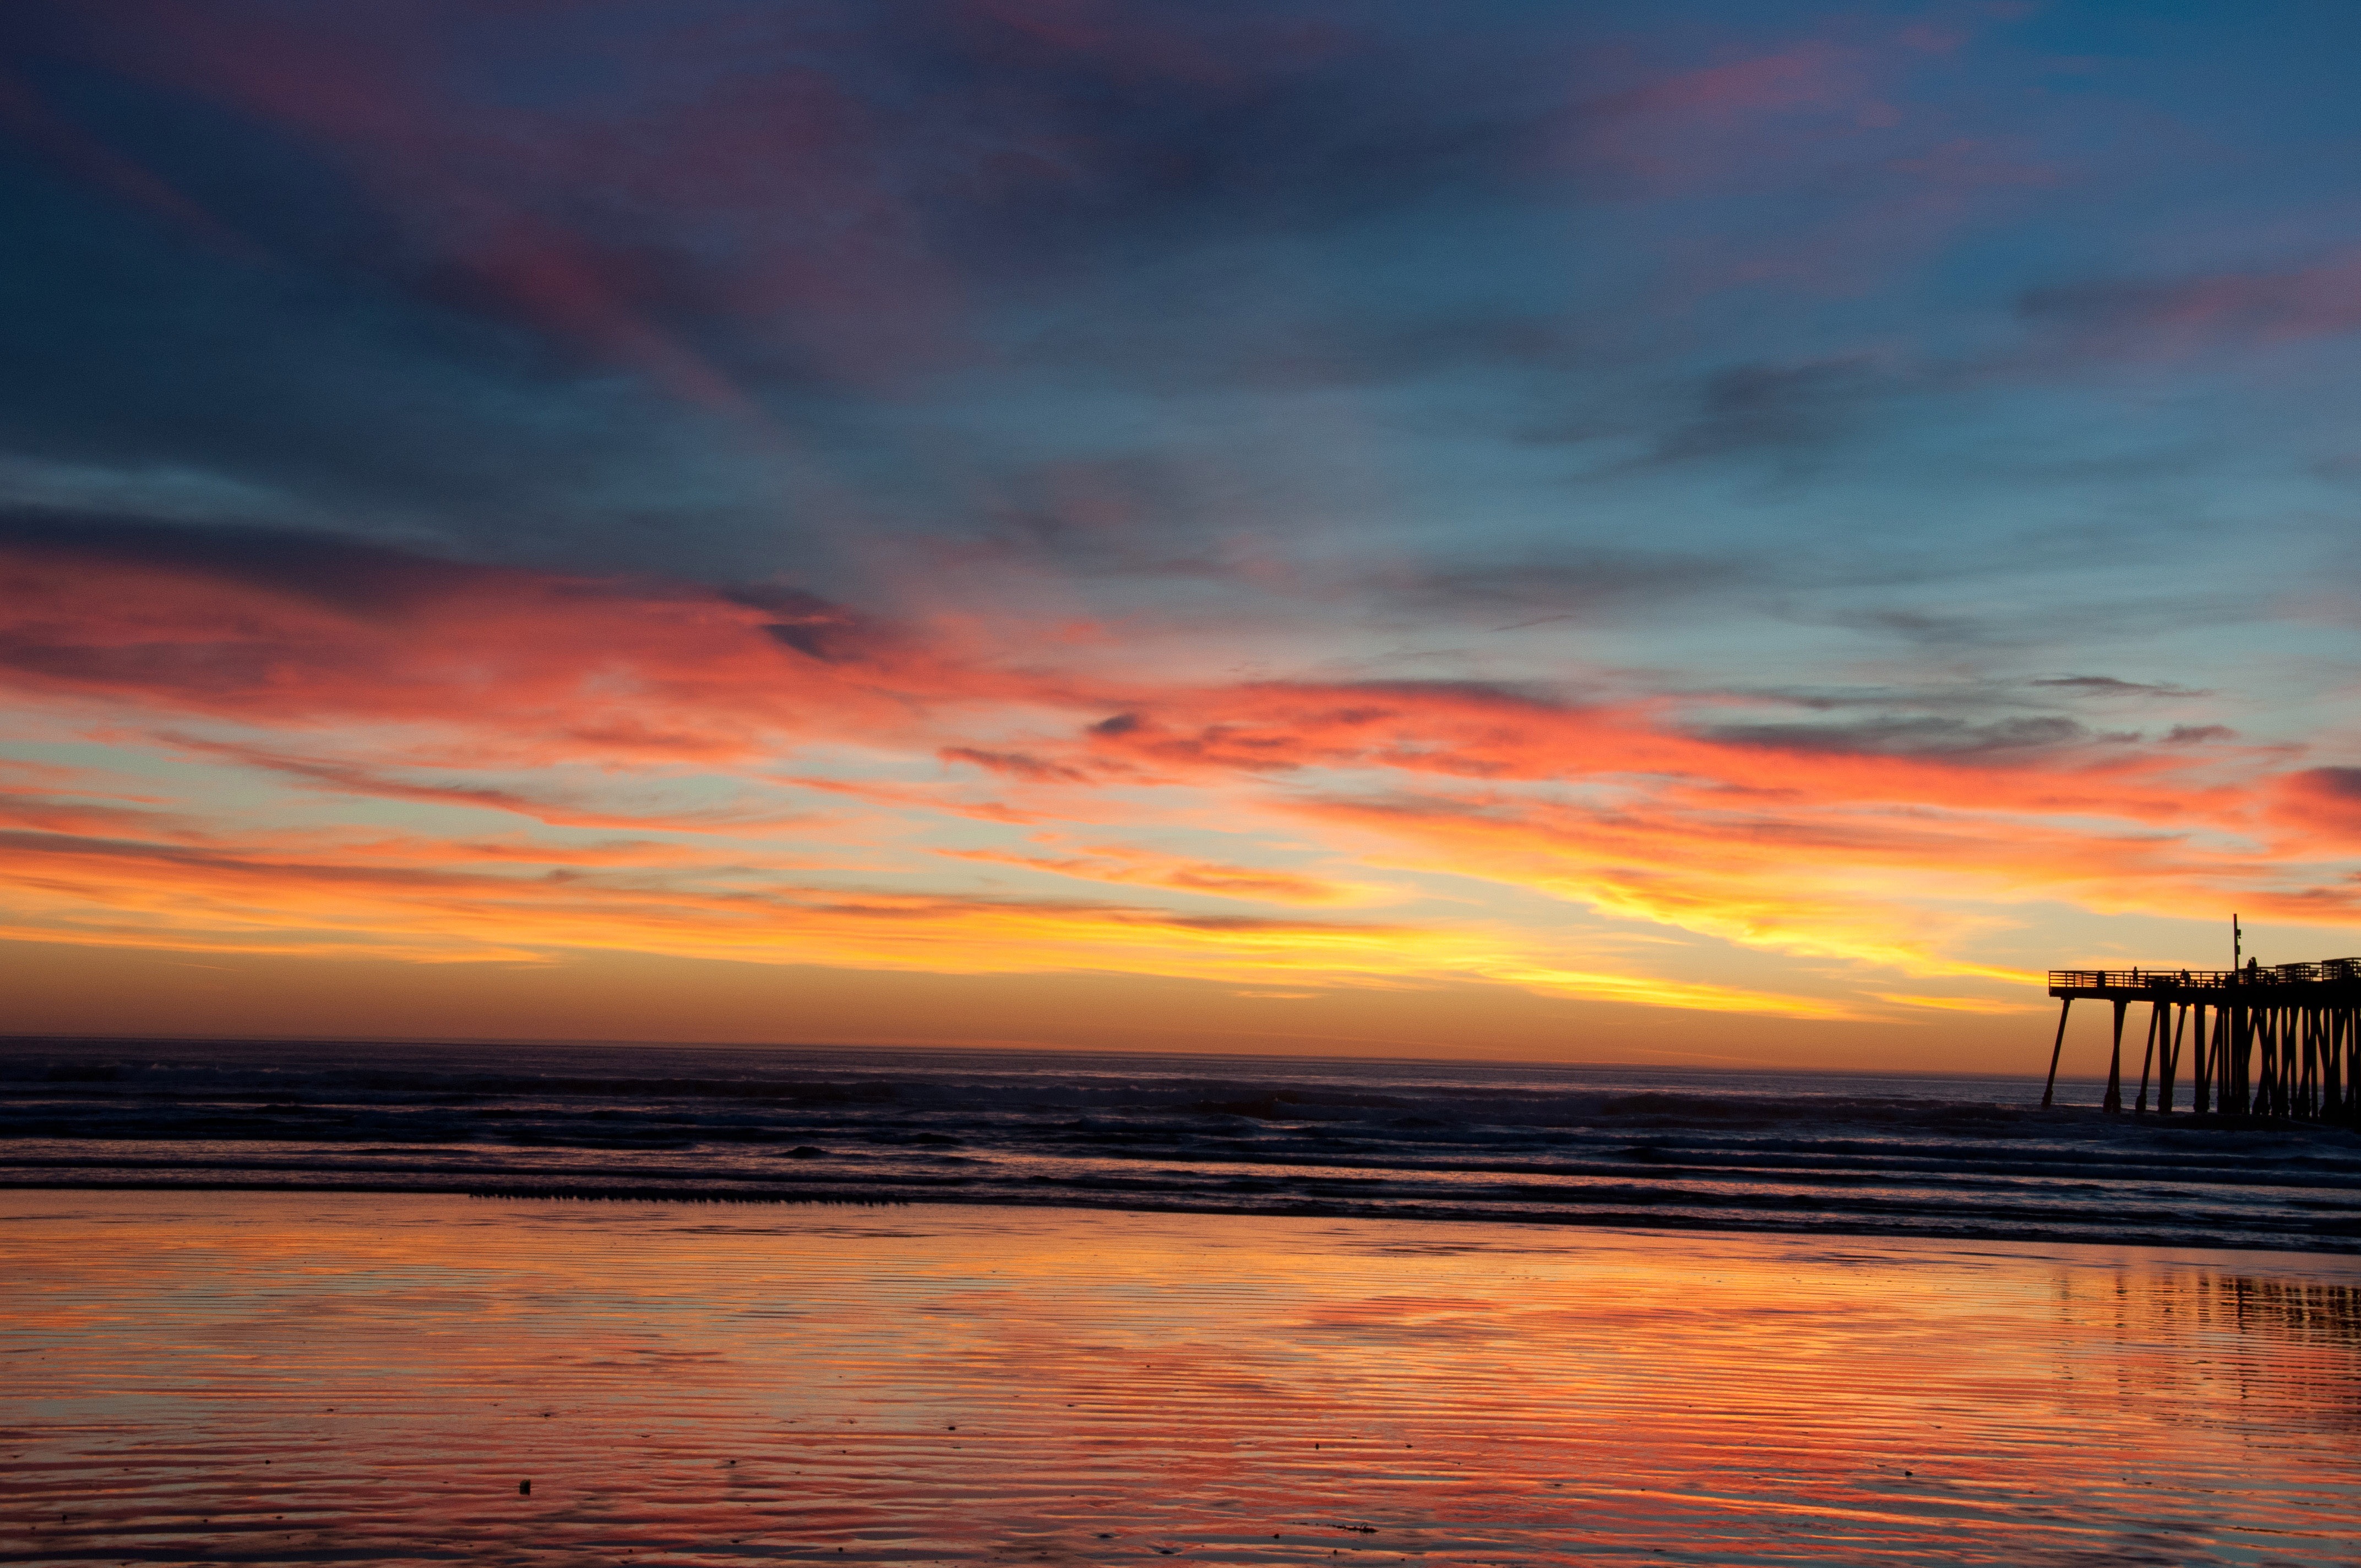
beach, sea, coast, water, ocean, horizon, dock, cloud, sky, sunrise, sunset, morning, shore, wave, dawn, pier, dusk, evening, reflection, california, afterglow, red sky at morning, pismo